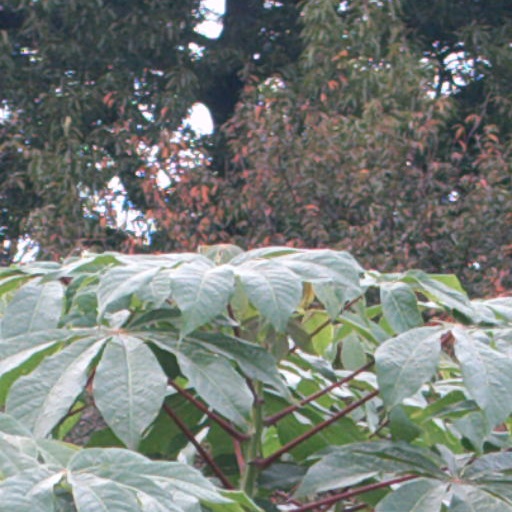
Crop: cassava